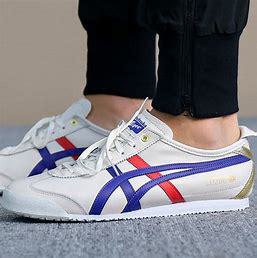
Brand: Onitsuka
Model: Tiger Onitsuka Tiger Mexico 66